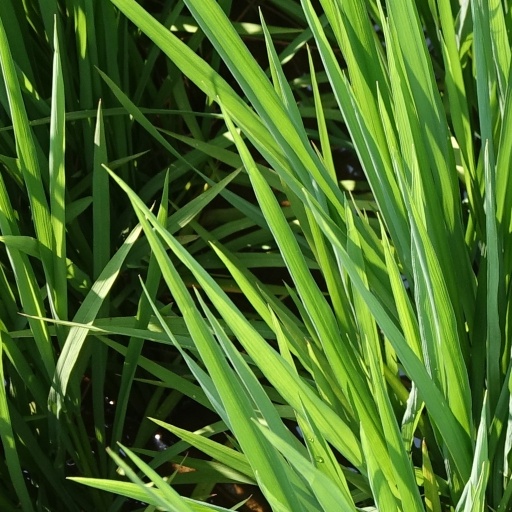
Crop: rice